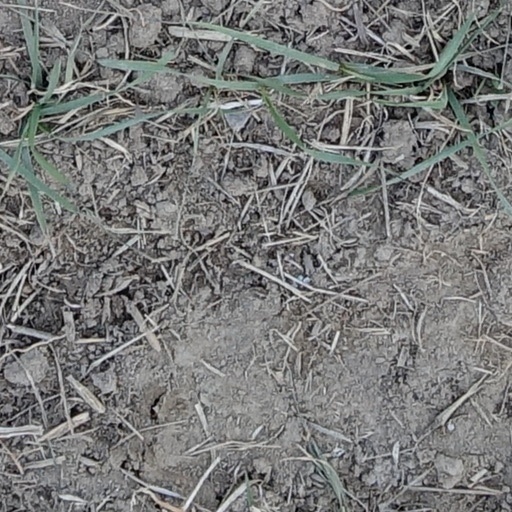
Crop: wheat